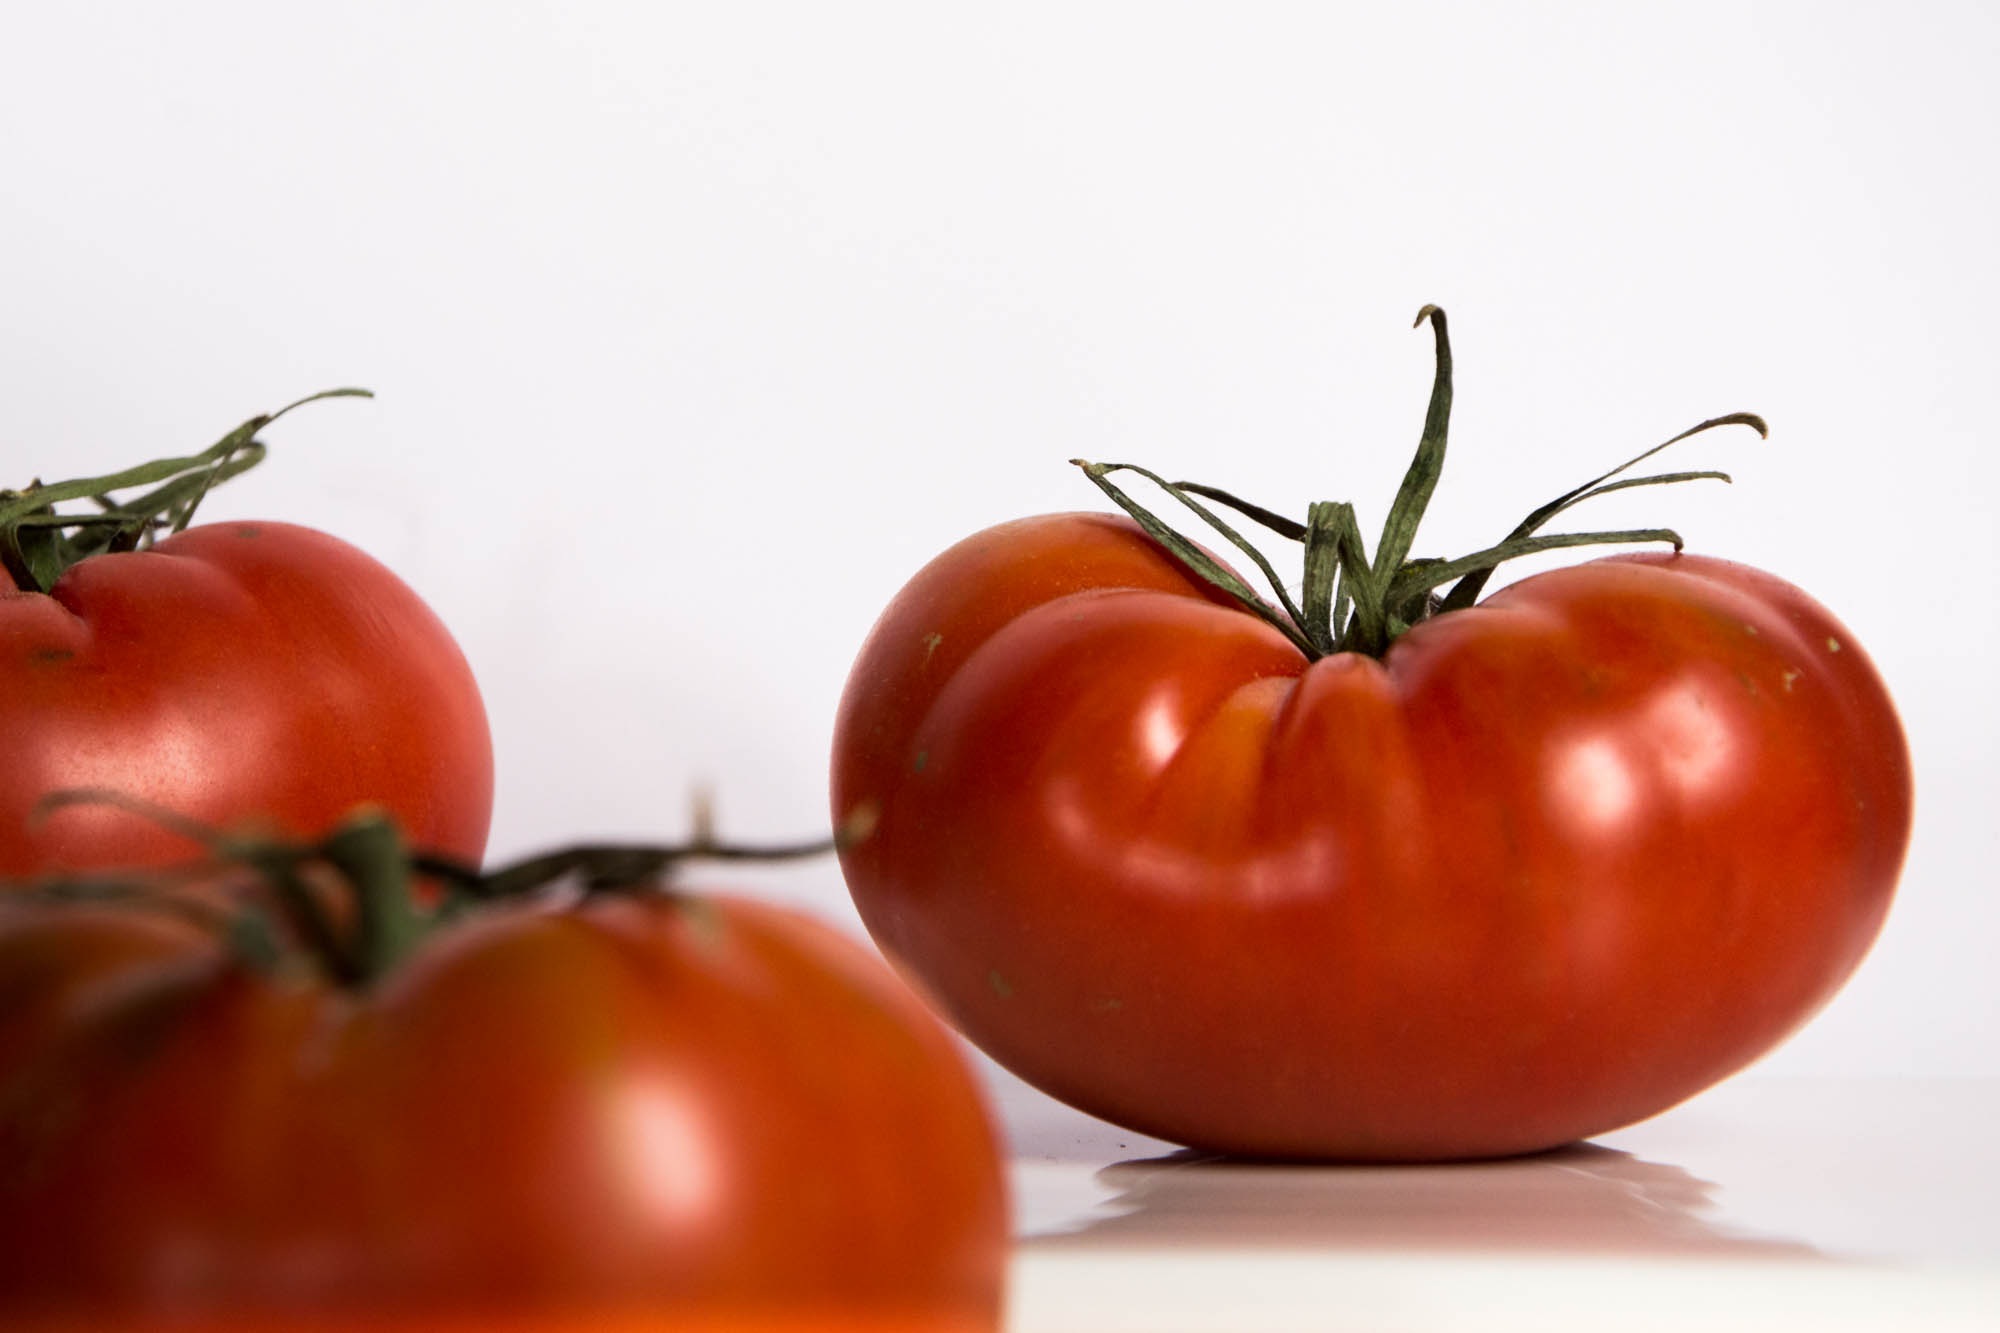
table, plant, fruit, food, red, produce, vegetable, garden, tomato, power, vegetables, flowering plant, land plant, potato and tomato genus